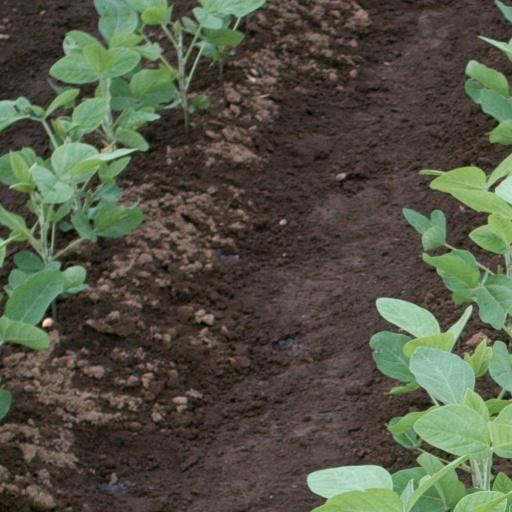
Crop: soybean